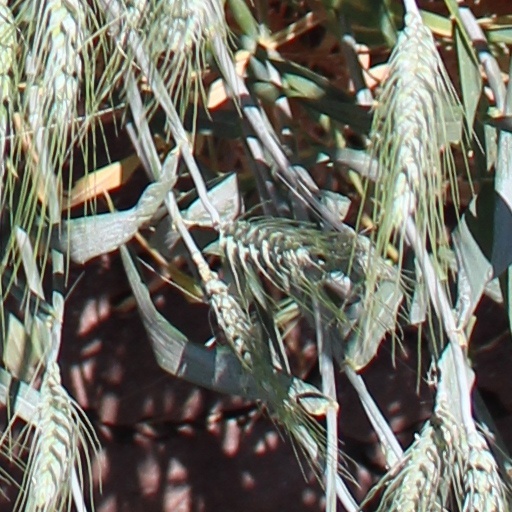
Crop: wheat